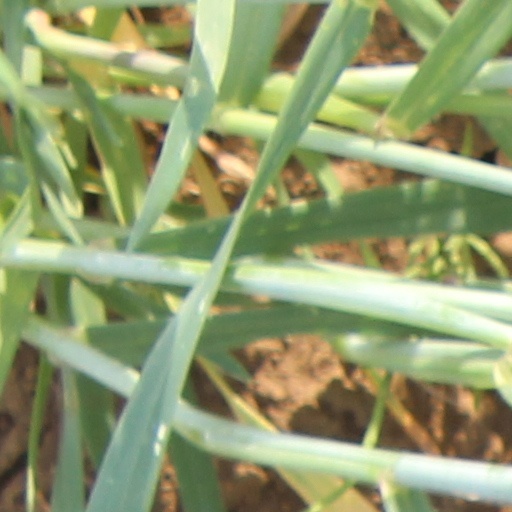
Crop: wheat